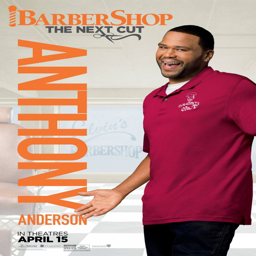
extra large movie poster image